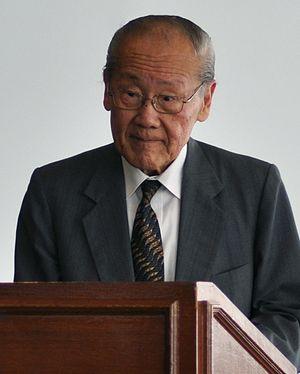
Wang Gungwum, né le 9 octobre 1930 à Soerabaja dans les Indes néerlandaises, est un historien singapourien qui étudie et écrit sur l’histoire de la Chine.